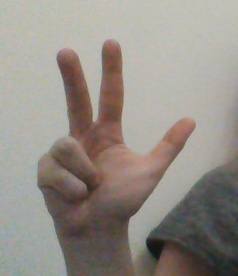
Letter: al